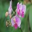
Label: orchid